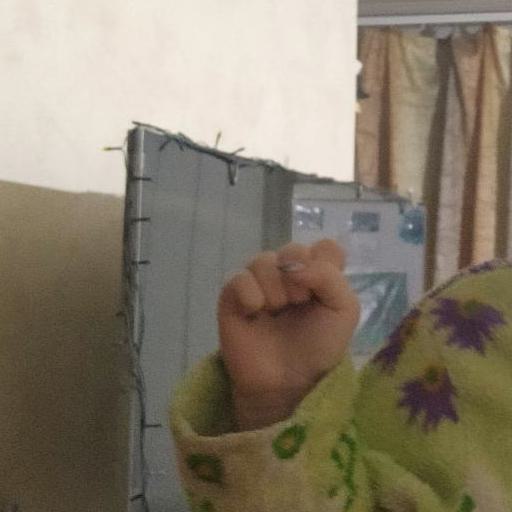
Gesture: fist